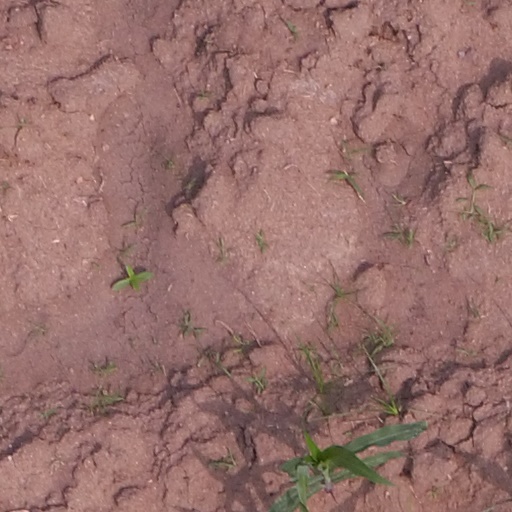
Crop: maize; corn